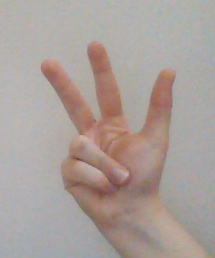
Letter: al